Sajjad Haider

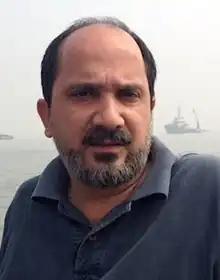
Sajjad Haider

Sajjad Haider (Kashmiri: ; born 1966) is an Indian journalist and media personality from Jammu and Kashmir who has been in the field of journalism since the 1990s. He is also publisher and editor-in-chief of the Kashmir Observer, a daily newspaper being published from Srinagar since 1996.